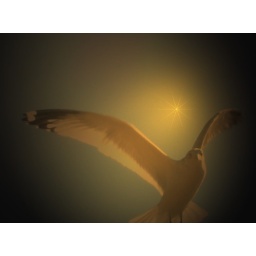
your never really alone...street light in the back ground adds the golden glow....